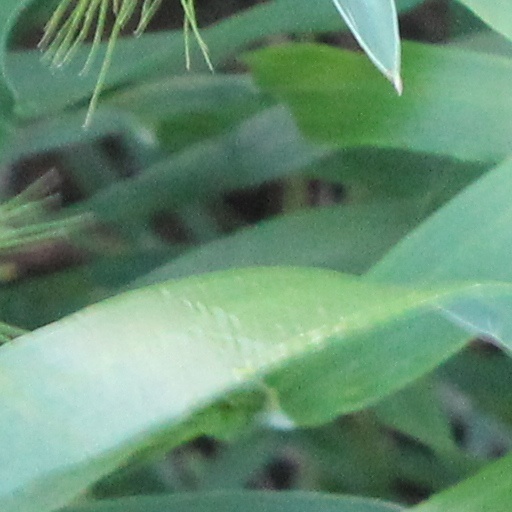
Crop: wheat